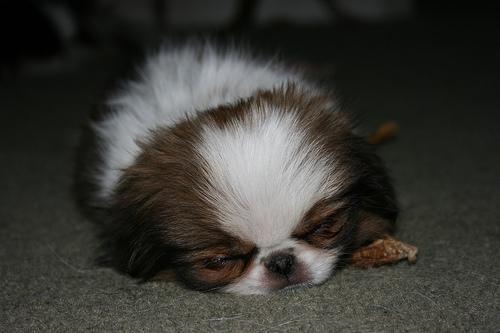
japanese chin